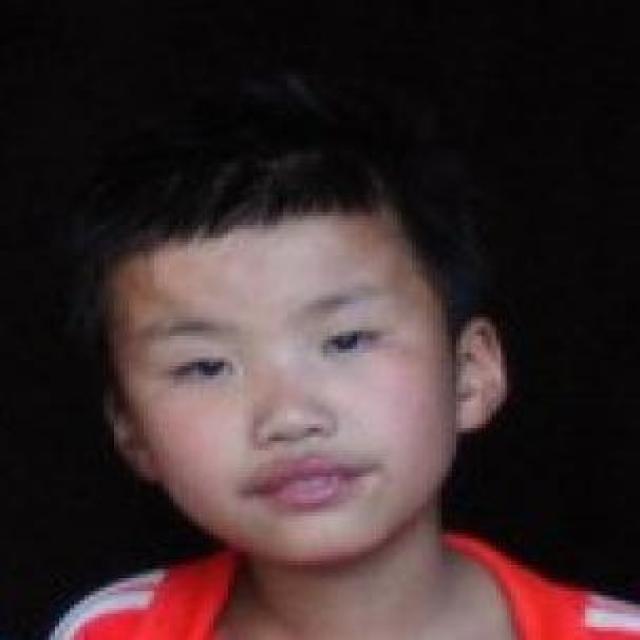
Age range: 0-12